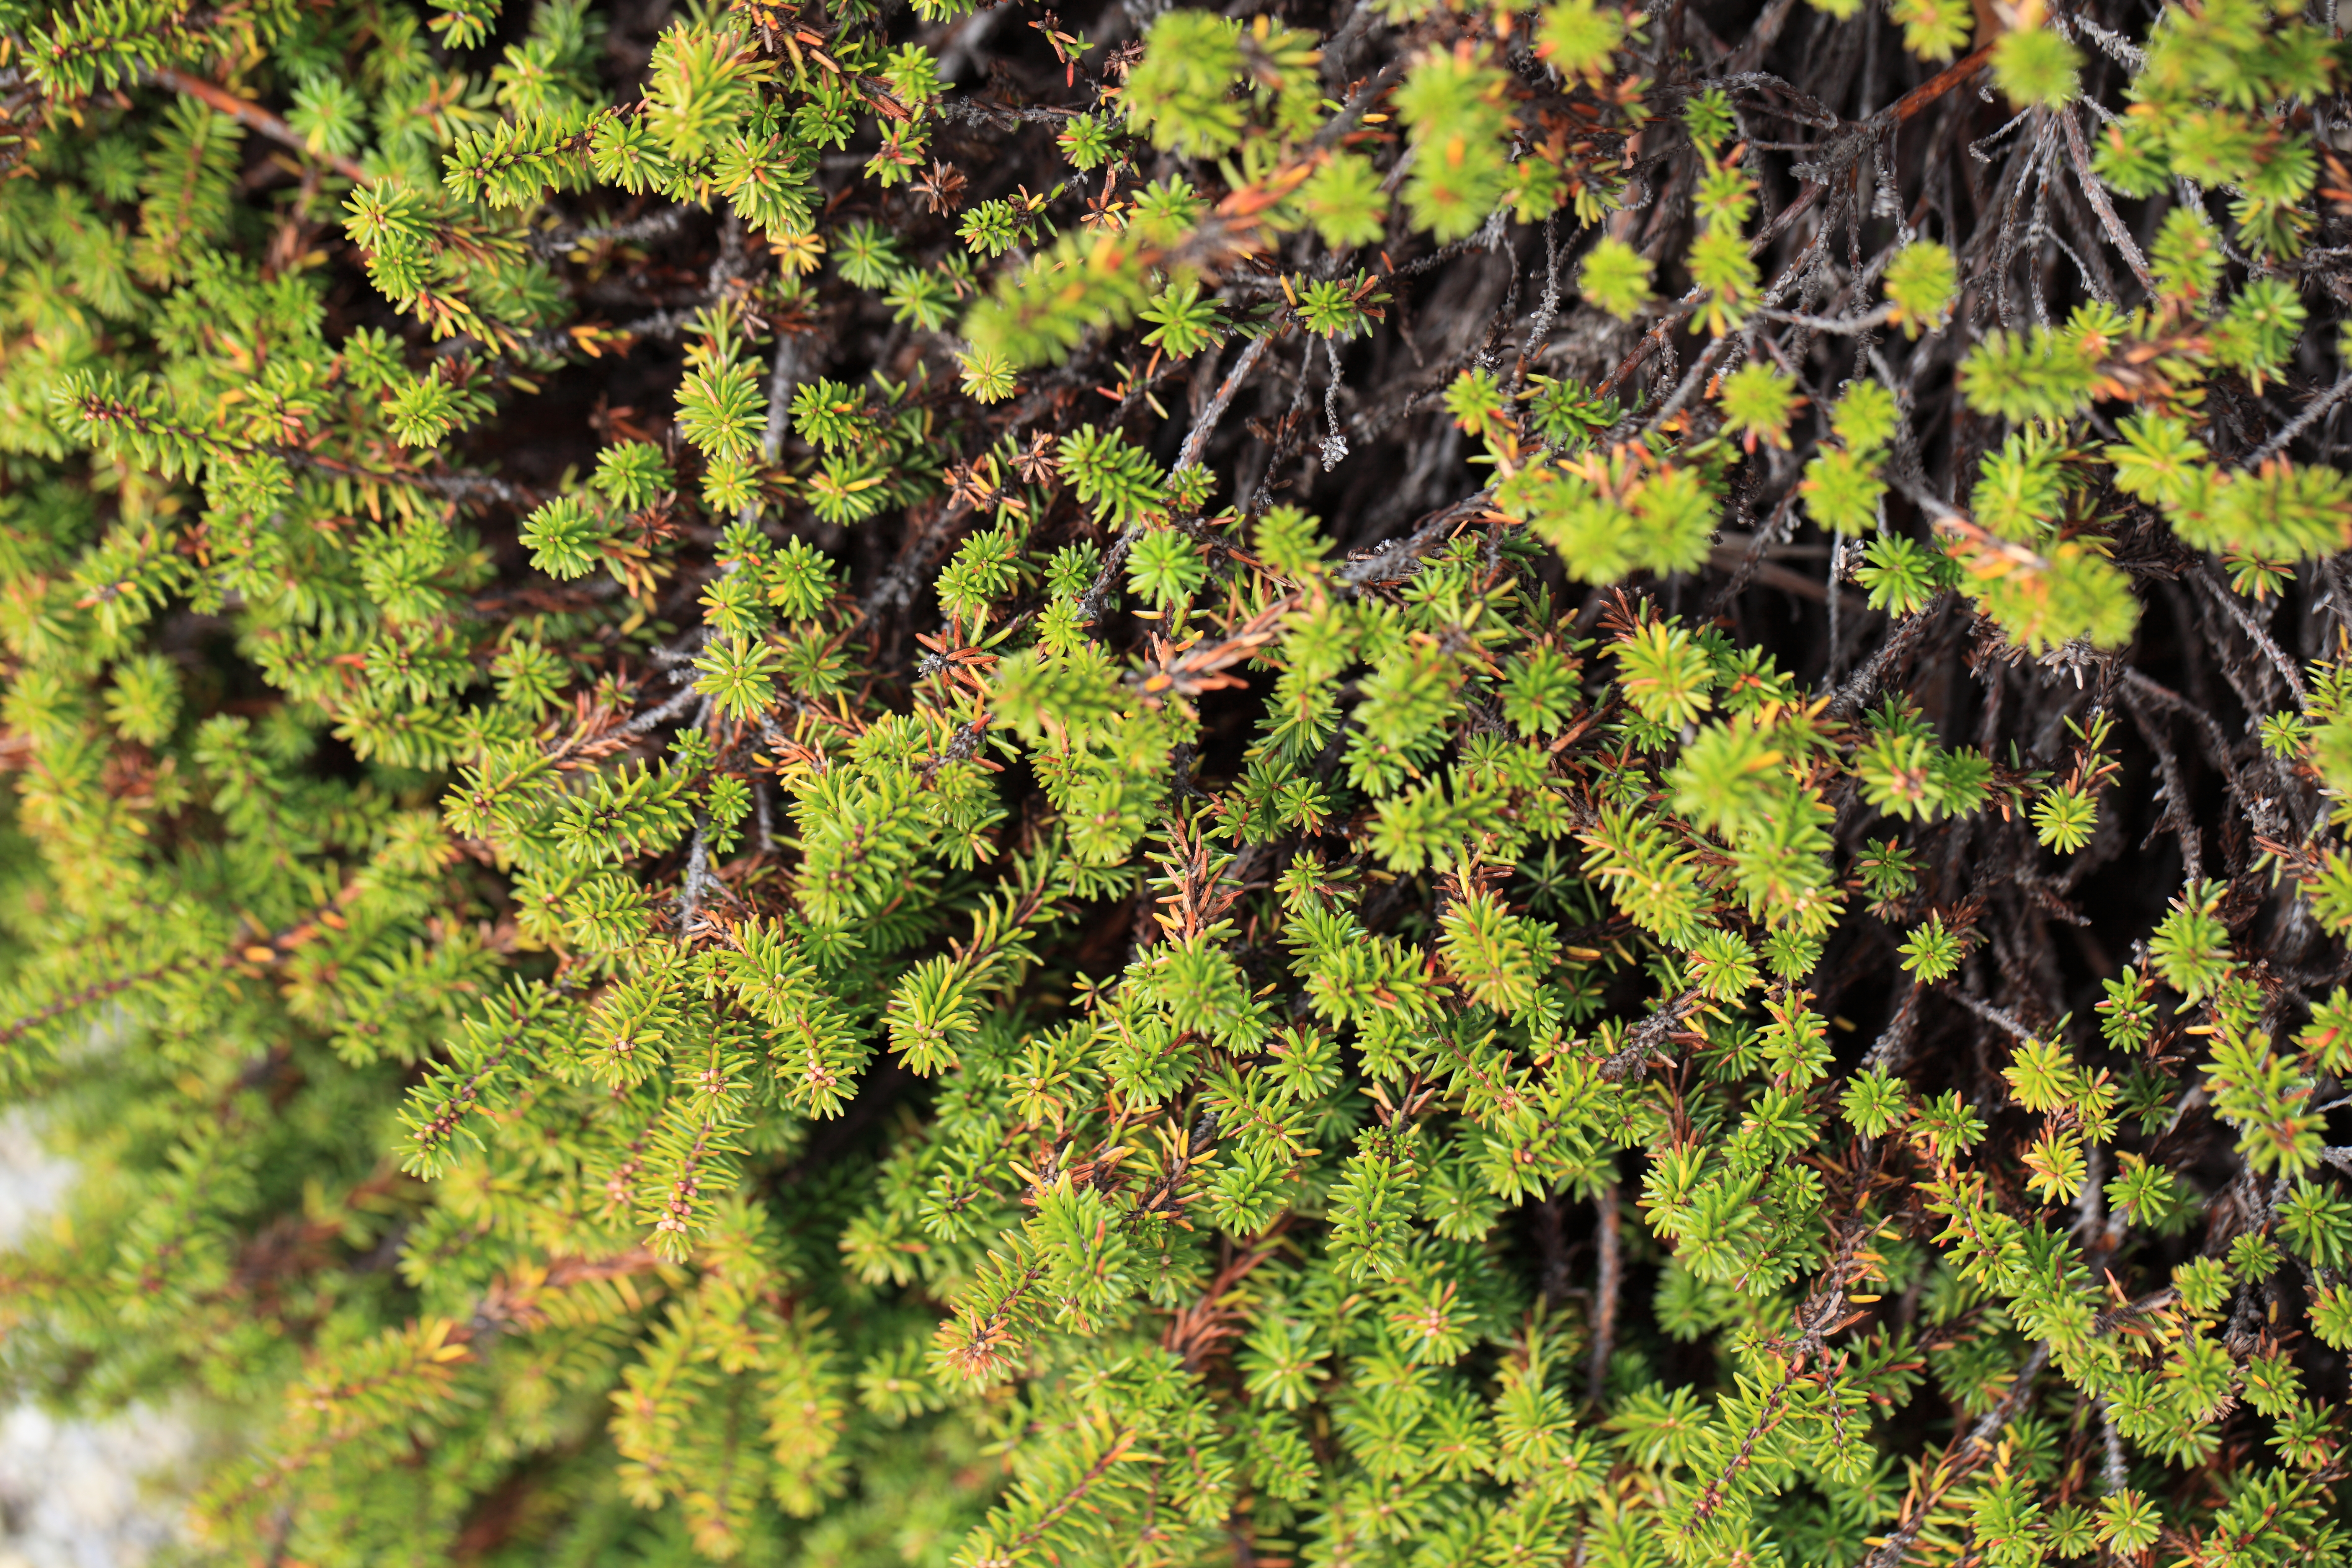
tree, plant, leaf, flower, moss, pattern, green, high, evergreen, botany, fir, flora, conifer, background, spruce, shrub, wallpaper, tochigi, 5d, hires, markii, larch, ecosystem, hi, res, resolution, nasu, chausudake, flowering plant, woody plant, temperate coniferous forest, land plant, non vascular land plant